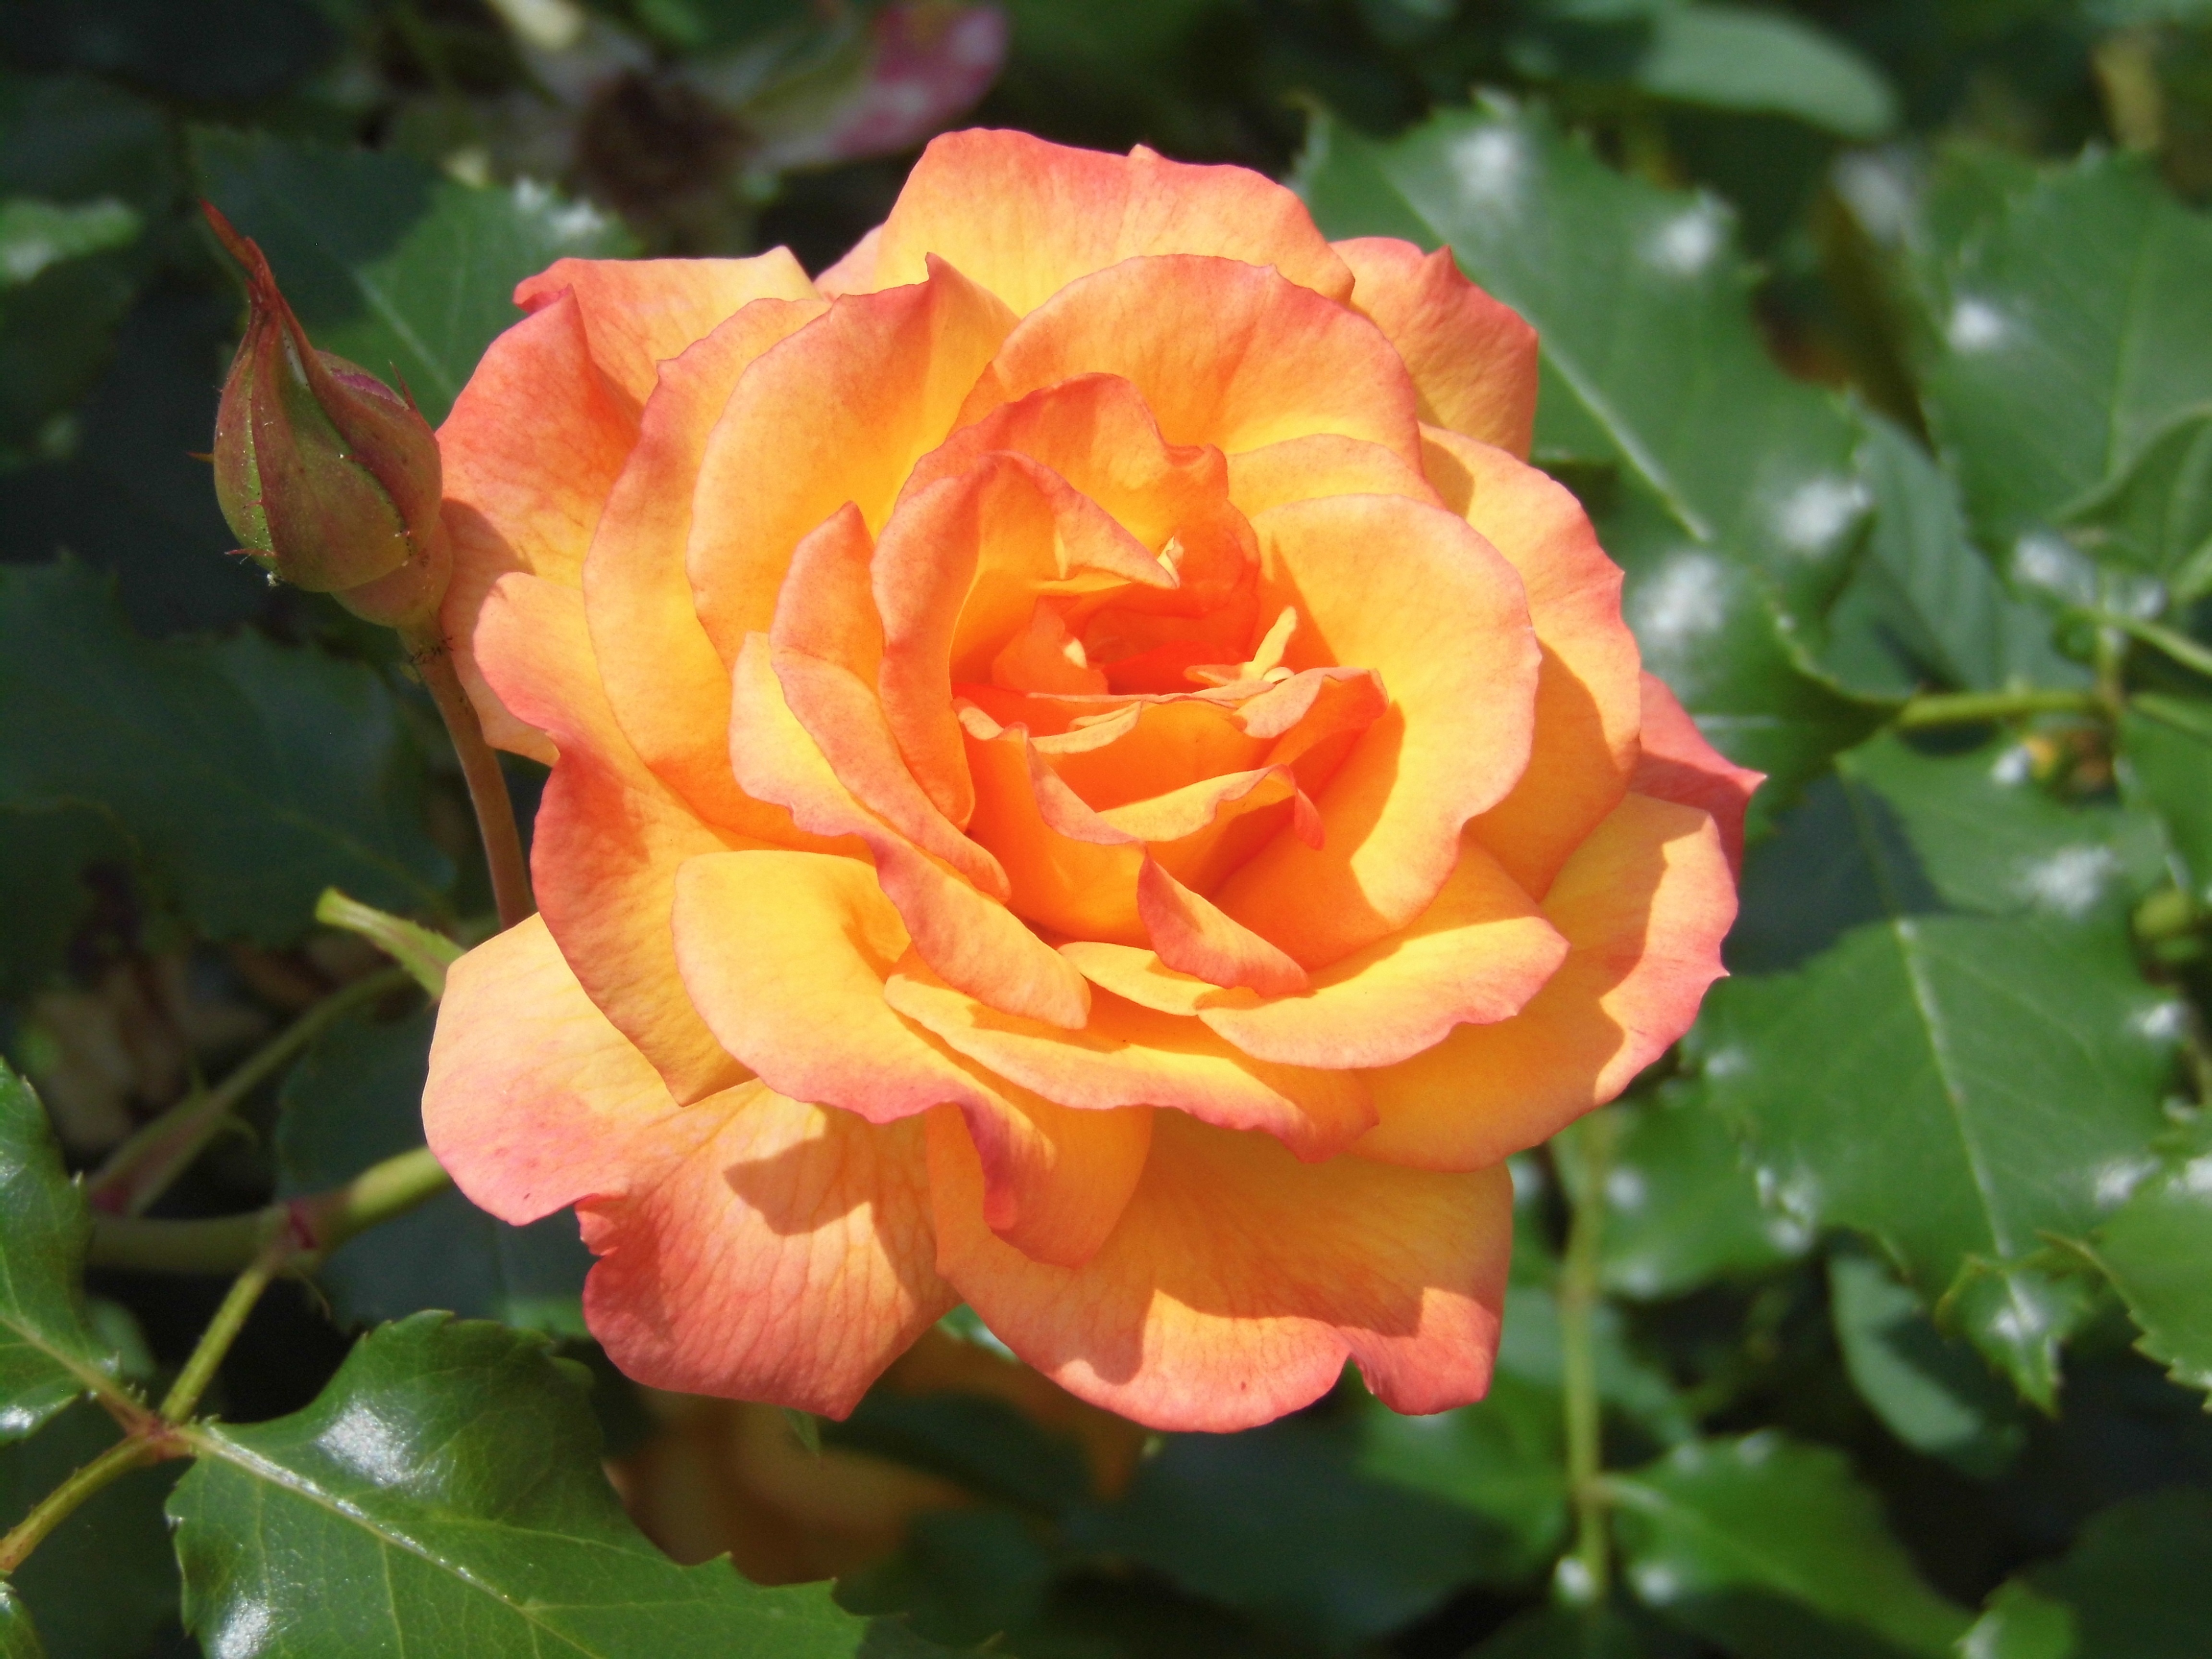
plant, flower, petal, rose, orange, yellow, pink, flora, floribunda, flowering plant, garden roses, rose family, land plant, rosa centifolia, rose order, austrian briar